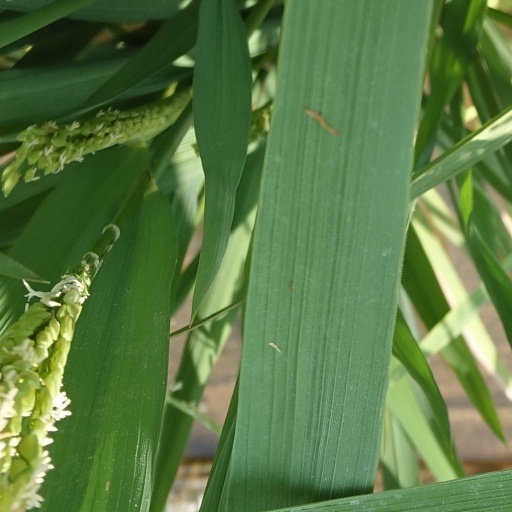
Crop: rice